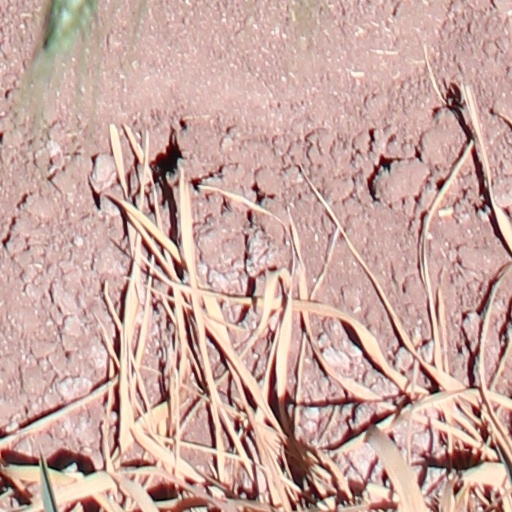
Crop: wheat